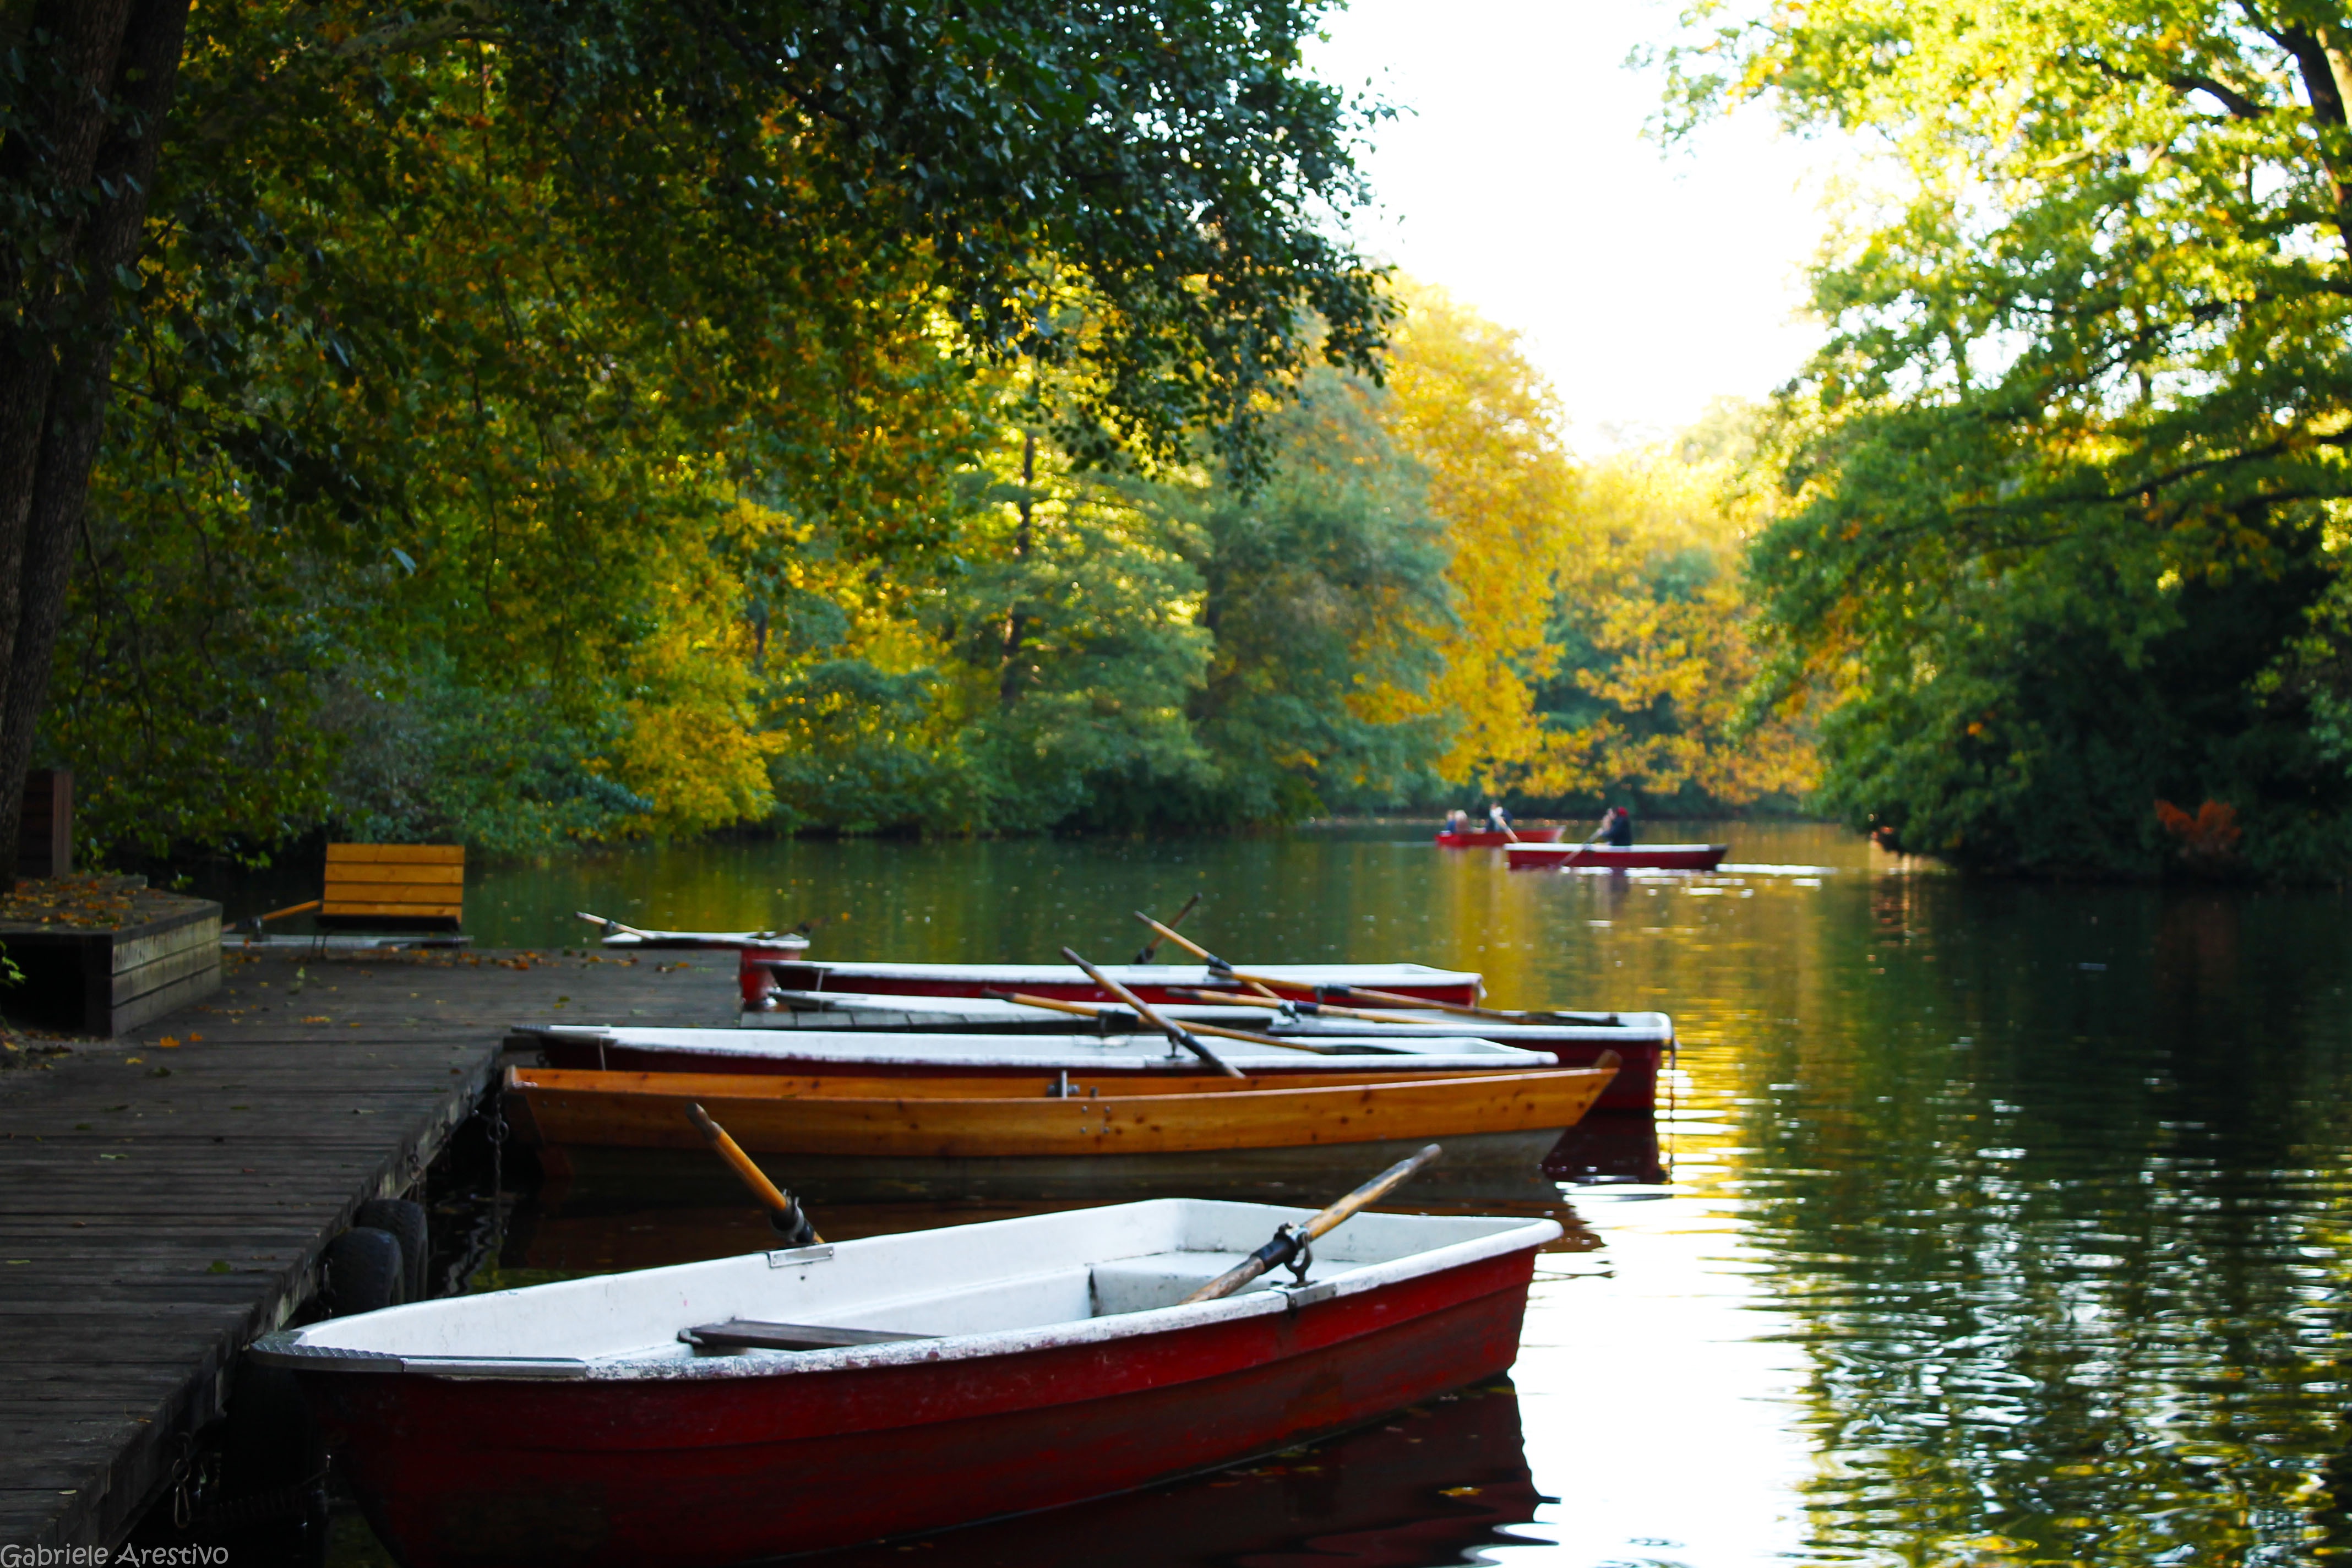
boat, river, canal, canoe, vehicle, autumn, waterway, body of water, boating, watercraft rowing